Vilabella railway station

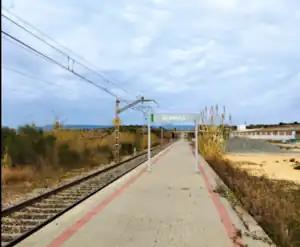
Vilabella Railway Station.

Vilabella is a railway station owned by ADIF located in the town of Vilabella in the Alt Camp region of Catalonia, Spain. The station is situated on the Barcelona–Vilanova–Valls railway and is served by trains of the R13 line of Rodalies de Catalunya regional services, operated by Renfe Operadora.